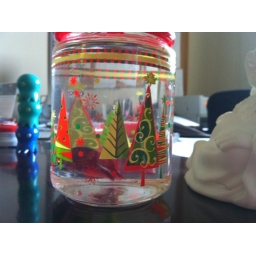
My office fish is in a candy dish